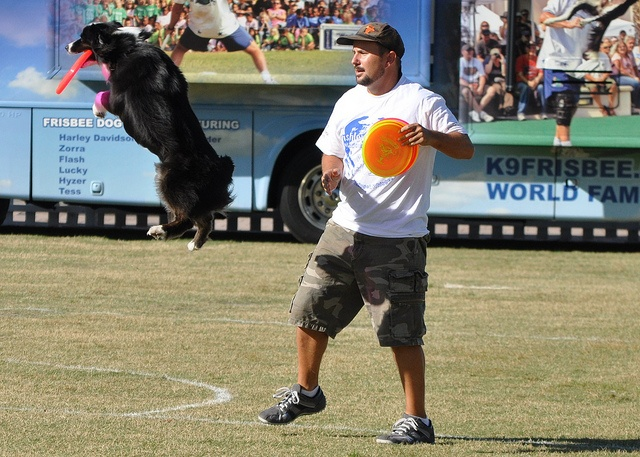
A dog jumping in the air catching a frisbee.
A dog in the air with a firsbee in its mouth and a man standing next to the dog.
A man in white shirt playing frisbee with black dog.
A man playing with a Frisbee with a dog.
A dog is leaping into the air to catch a frisbee, with a man holding another frisbee behind him